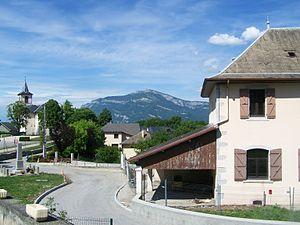
Centre du village, église et mairie (à droite) de Montagnole près de Chambéry en Savoie.